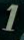
Number: 1